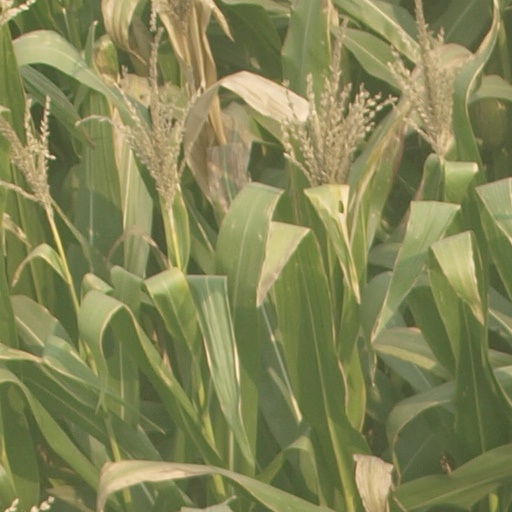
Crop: maize; corn